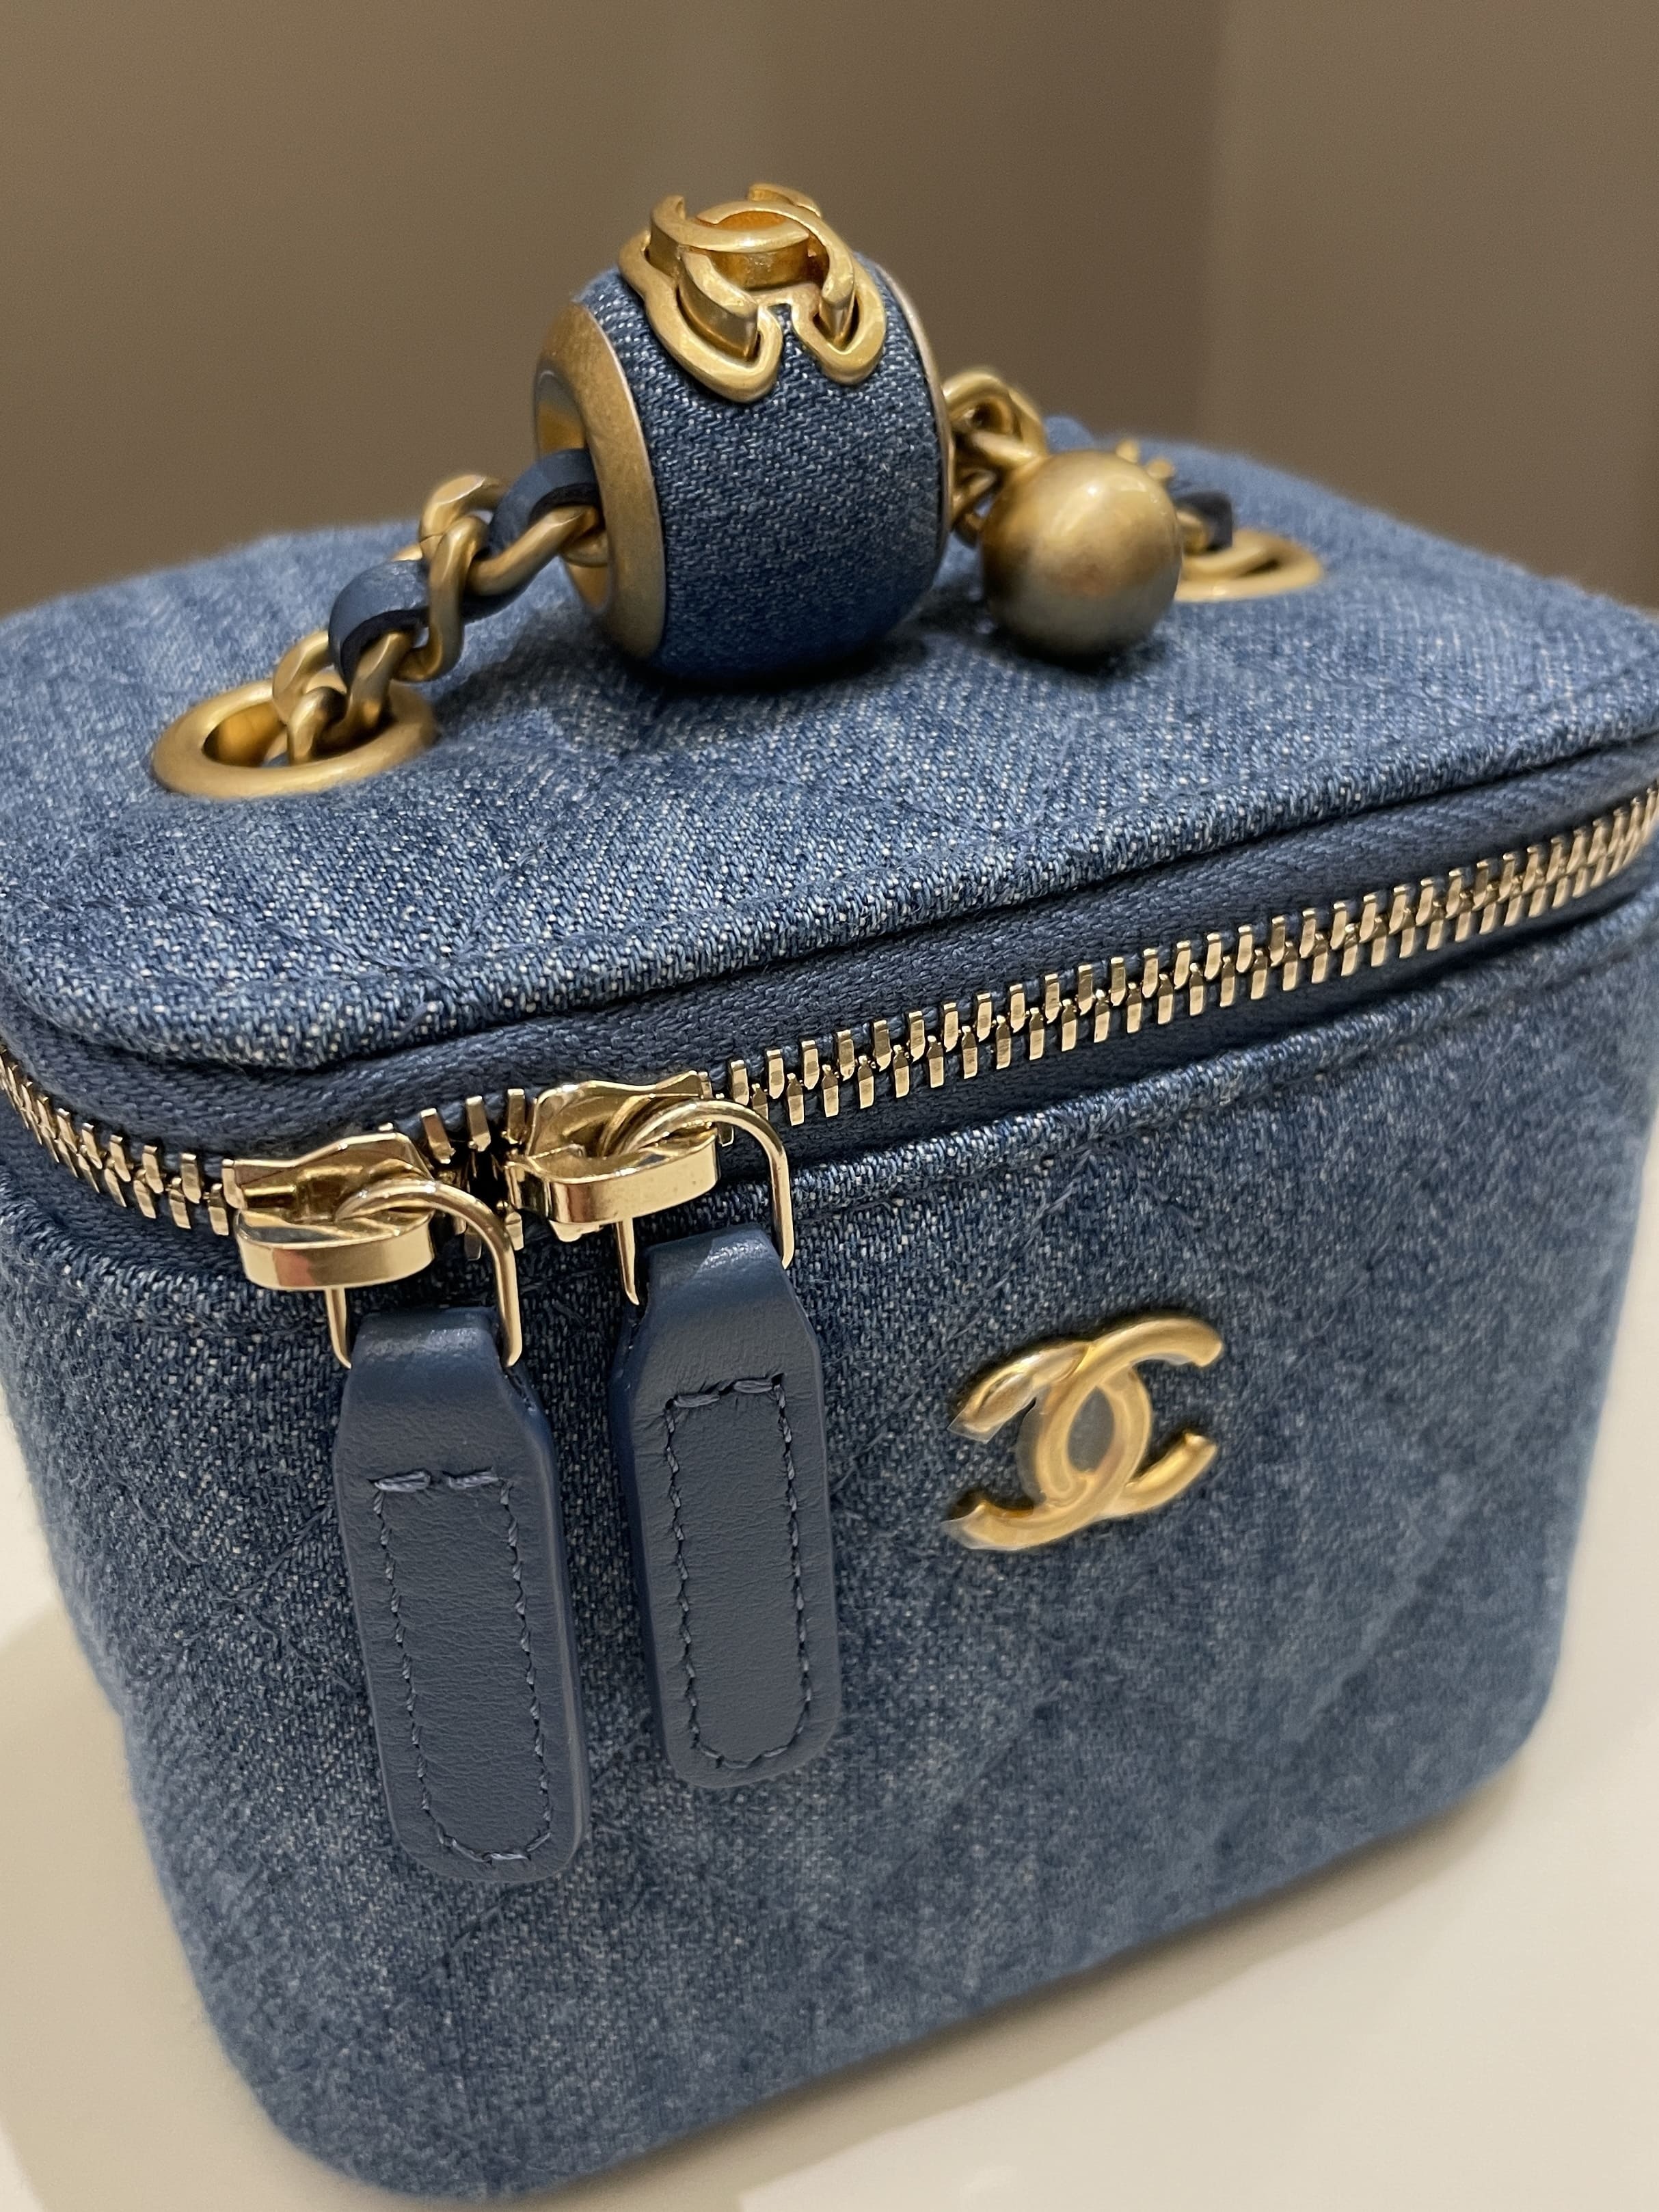
Chanel Quilted Pearl Crush Mini Vanity Cube Denim
Brand: Reeby Bags
Chanel Quilted Pearl Crush Mini Vanity Cube Denim AGHW Size 10 x 7 x 9 cm Adjustable chain 31 series New w Seal Includes full set box, dust bag, and ity card Price was 3800 sgd Price now 3200 sgd 2440 usd CN5106-02
Category: Luggage & Bags > Cosmetic & Toiletry Bags